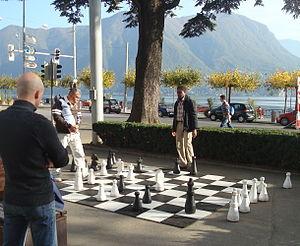
Deux joueurs d'échecs sur un échiquier géant à Lugano face au lac Riva Giacondo Albertolli
Le jeu d’échecs oppose deux joueurs de part et d’autre d’un tablier appelé échiquier composé de soixante-quatre cases claires et sombres nommées les cases blanches et les cases noires. Les joueurs jouent à tour de rôle en déplaçant l'une de leurs seize pièces, claires pour le camp des blancs, sombres pour le camp des noirs. Chaque joueur possède au départ un roi, une dame, deux tours, deux fous, deux cavaliers et huit pions. Le but du jeu est d'infliger à son adversaire un échec et mat, une situation dans laquelle le roi d'un joueur est en prise sans qu'il soit possible d'y remédier.